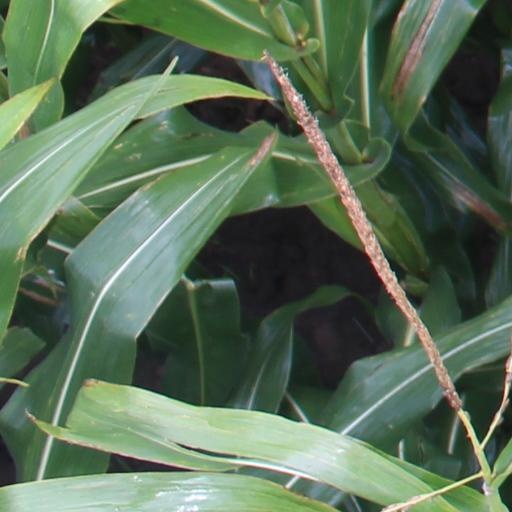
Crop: maize; corn